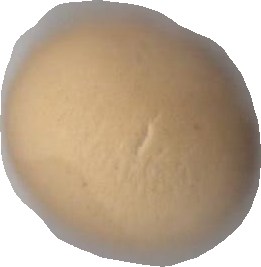
Variety: Dega